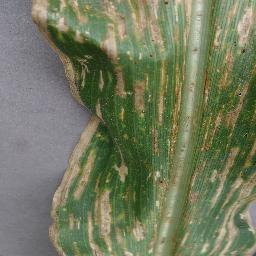
Label: Corn___Cercospora_leaf_spot Gray_leaf_spot